Byzantine architecture

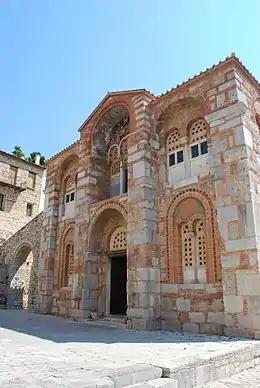
External view of the 11th-century monastery of Hosios Loukas in Greece. It is representative of the Byzantine art during the rule of the Macedonian dynasty (Macedonian art)

One of the great breakthroughs in the history of Western architecture occurred when Justinian's architects invented a complex system providing for a smooth transition from a square plan of the church to a circular dome (or domes) by means of pendentives.